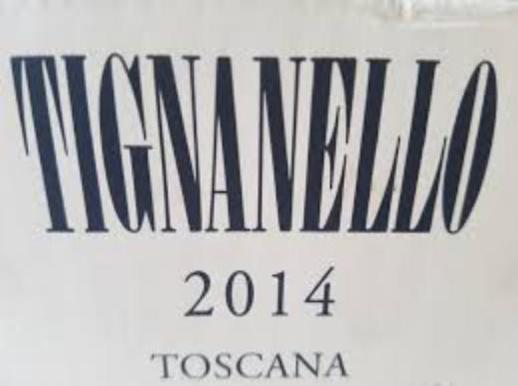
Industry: Food